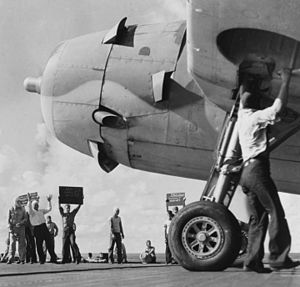
Slaget ved Santa Cruz-øerne / Slaget / Angreb fra hangarskibe den 26. oktober – første angreb
Mens en TBF Avenger forbereder sig på start fra Enterprise den 26. oktober, angiver de tegn som besætningsmedlemmer holder oppe den sidst kendte position på de japanske hangarskibe samt instruktioner om at tage afsted uden at vente på fly fra Hornet.
Slaget ved Santa Cruz-øerne blev udkæmpet den 26. oktober 1942 som led i Stillehavskrigen under 2. verdenskrig. Det var det fjerde hangarskibsslag mellem den amerikanske og den japanske flåde. I lighed med slaget i Koralhavet, slaget ved Midway og slaget øst for Salomonøerne var de to flåder ikke inden for synsvidde eller kanonafstand af hinanden. I stedet blev alle angreb fra begge sider gennemført med fly fra hangarskibe eller fra land.